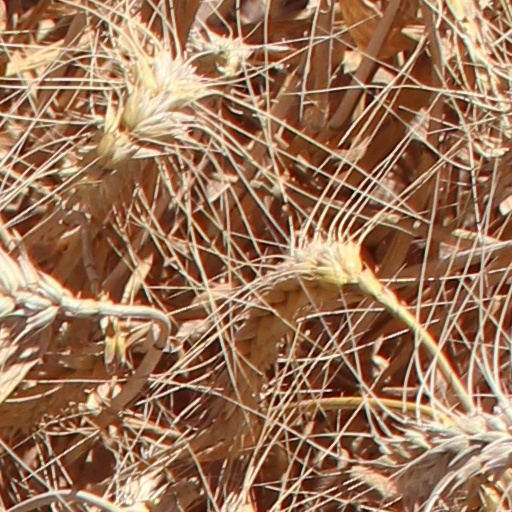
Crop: wheat